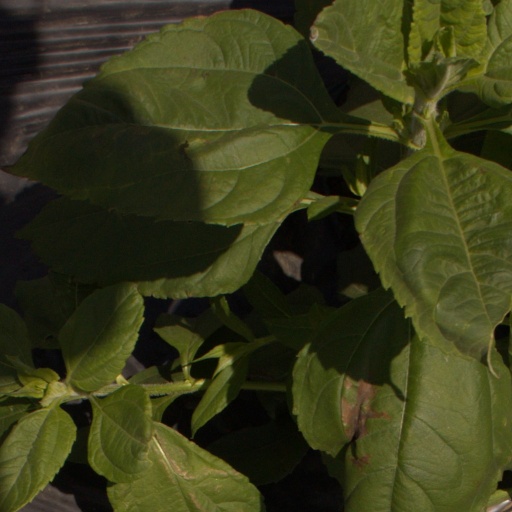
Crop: Jerusalem artichoke